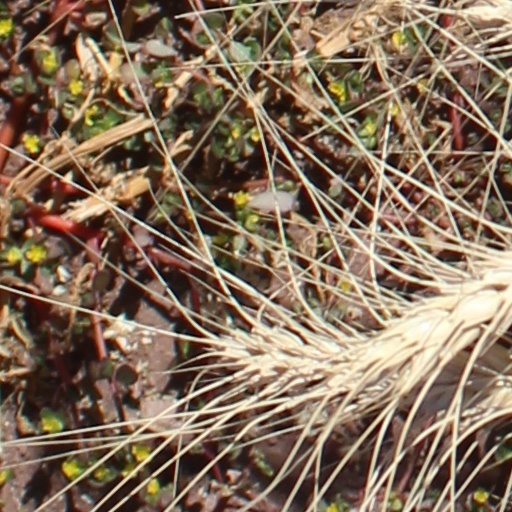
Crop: wheat